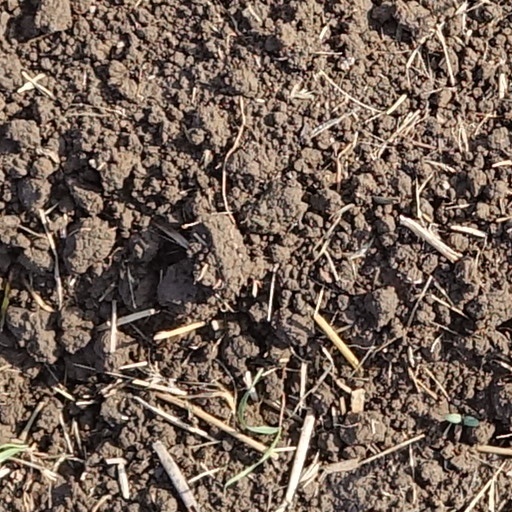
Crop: wheat